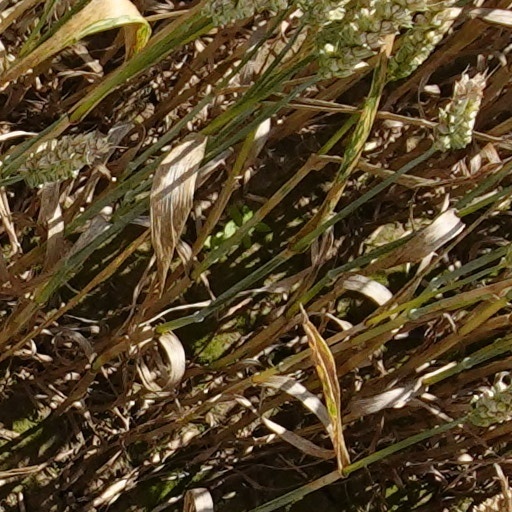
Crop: wheat